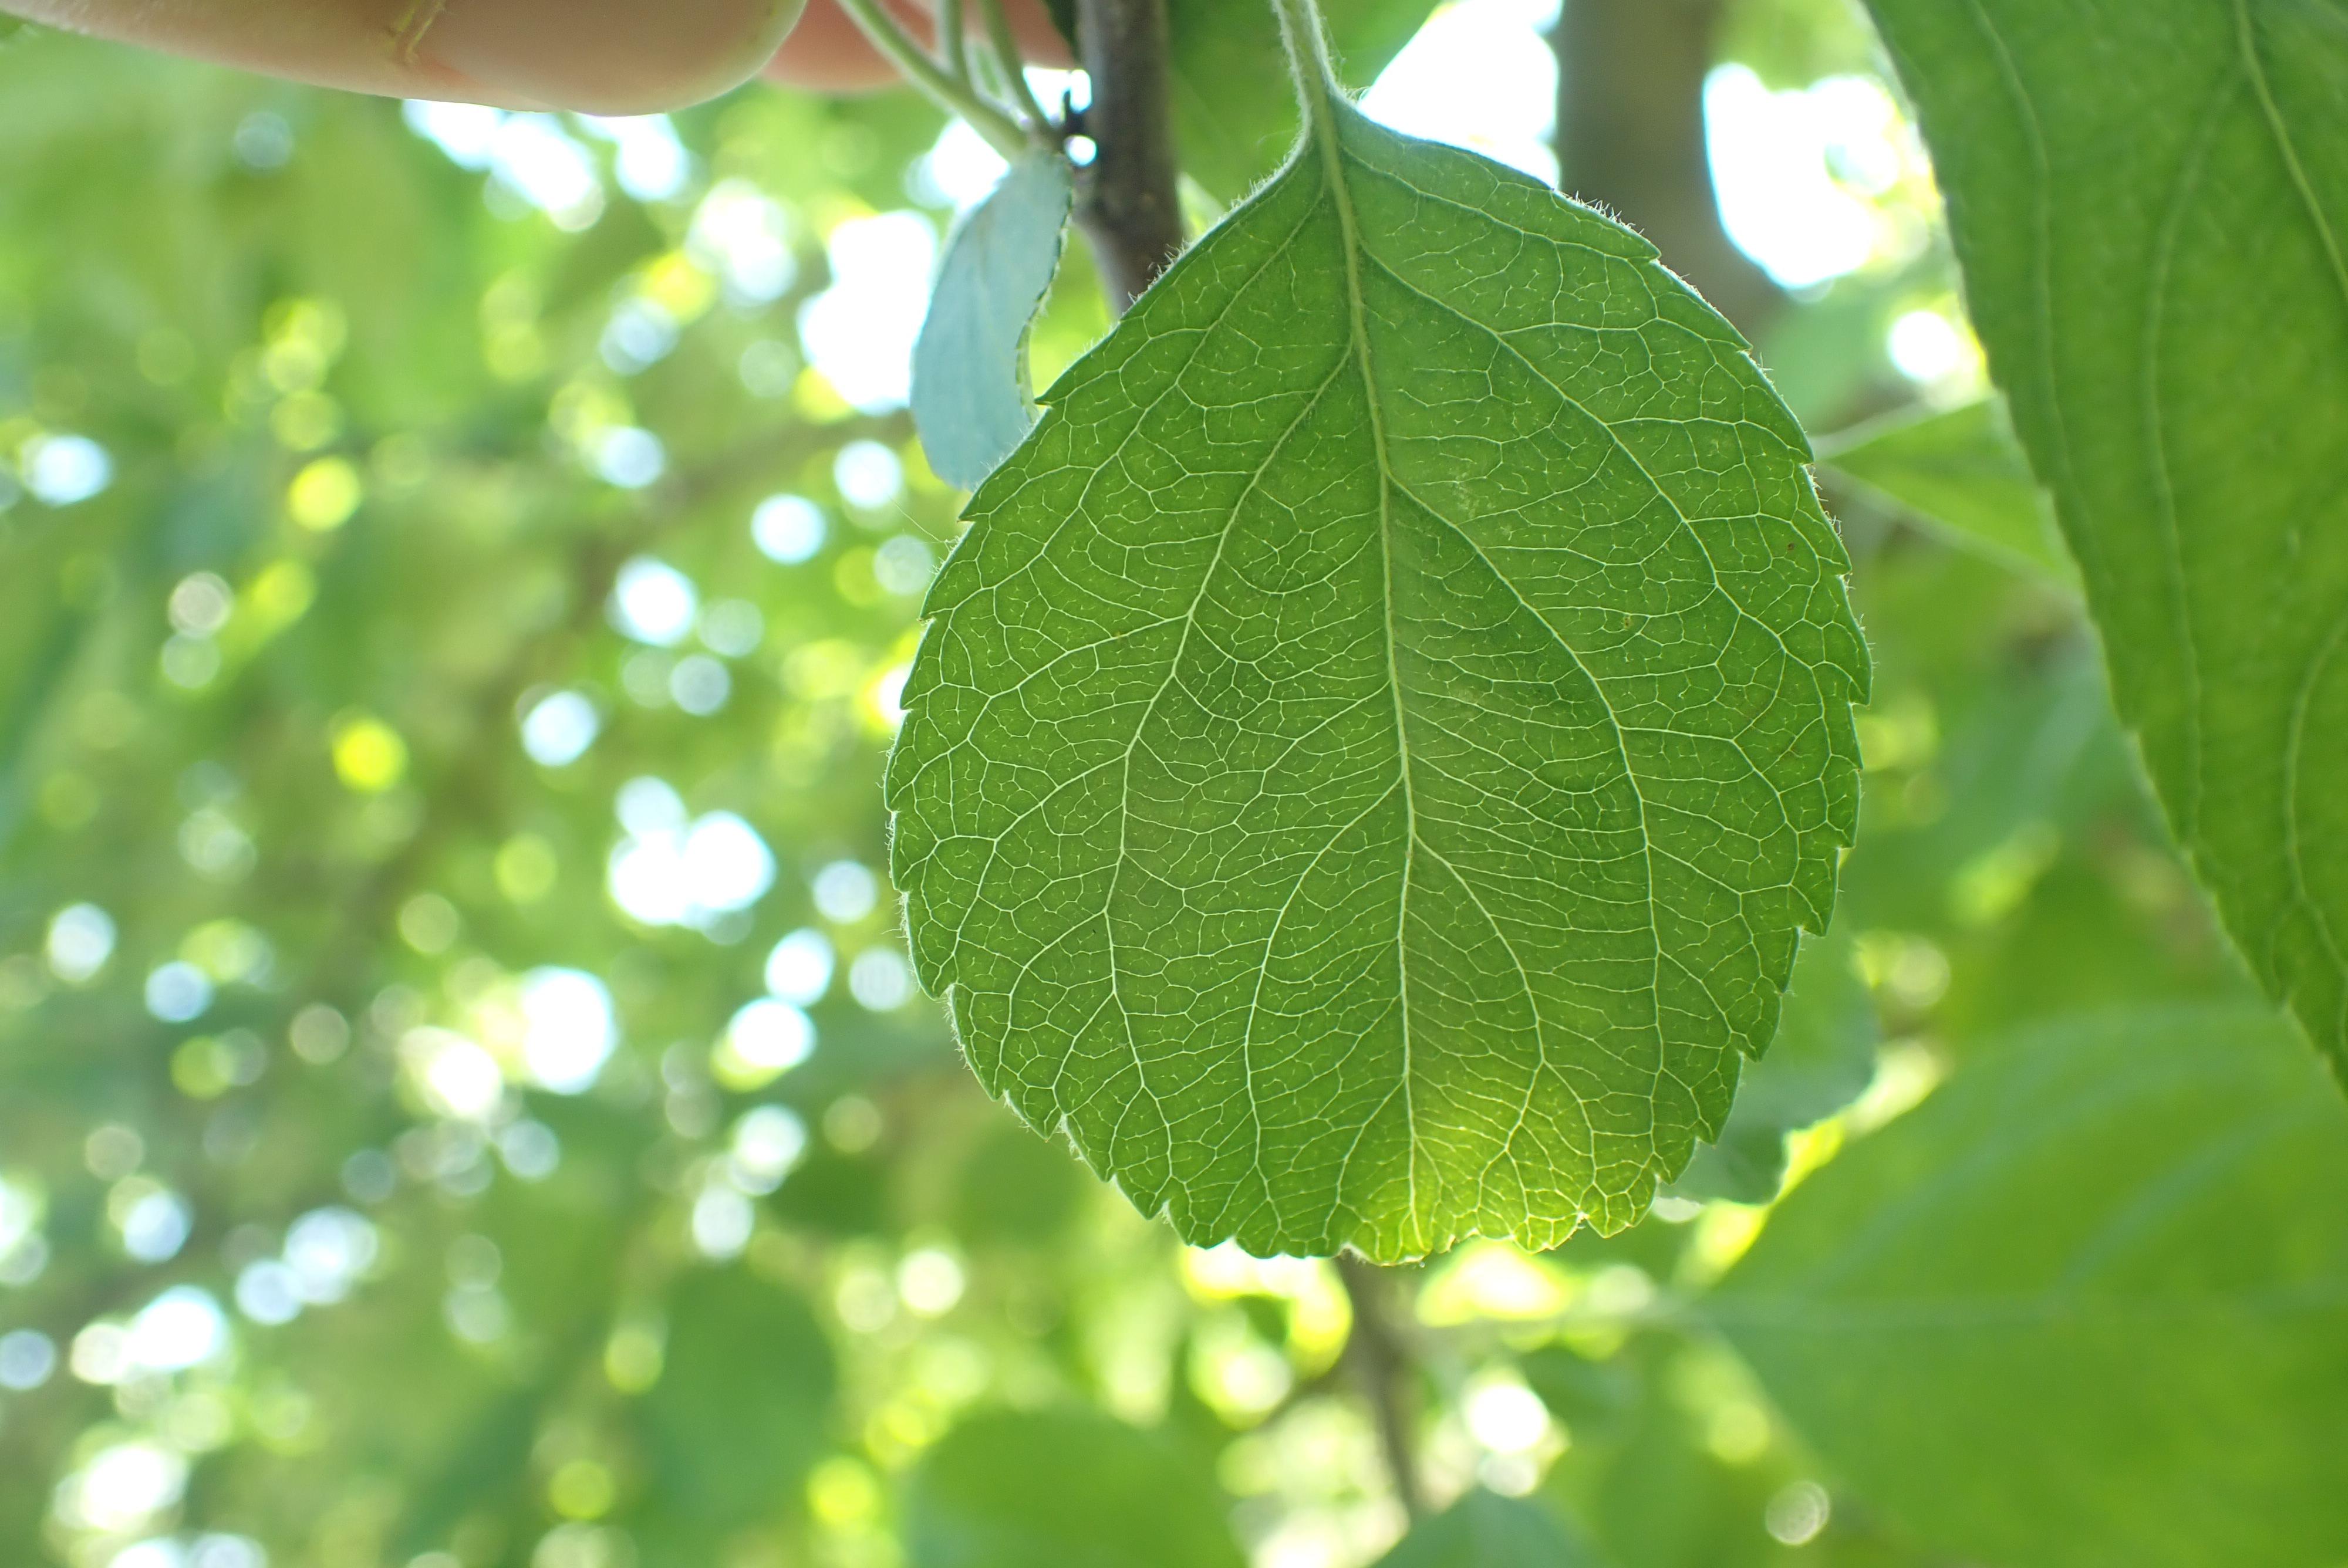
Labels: healthy